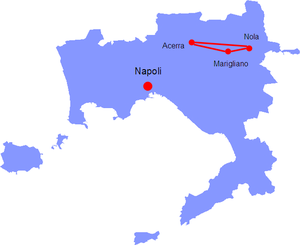
Le triangle de la mort est une zone située en Campanie, où les cancers sont beaucoup plus nombreux que la moyenne nationale en raison de l'enfouissement des déchets récoltés par la Camorra, la mafia locale.